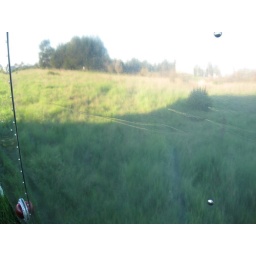
red marker light in the back, showing scratch in the back street side rear lower panel.